City Loop

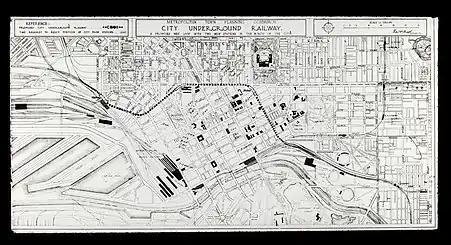
Melbourne Town Planning Commission's 1929 plan for a city rail tunnel, a precursor to the City Loop.

Plans for an underground city railway in Melbourne are almost as old as electrification of the network itself. In 1929, the Metropolitan Town Planning Commission released a report recommending an underground city bypass from Richmond to North Melbourne stations via Exhibition and Victoria streets. The 1940 Victorian Railways Ashworth Improvement Plan recommended a different approach, with additional platforms at the Flinders Street/Princes Bridge station complex to be built over two levels, along with a connection to an underground City Railway. The Victorian Railways promoted another route in 1950 as part of the Operation Phoenix rehabilitation plan, the line running from Richmond towards Jolimont station, under the Fitzroy Gardens and Lonsdale Street then turning north to North Melbourne station. A branch line turned north from William Street, and went through the Flagstaff Gardens. In 1954 the Melbourne & Metropolitan Board of Works released their Planning Scheme for Melbourne report, which included the Richmond – North Melbourne Lonsdale Street route.